Centro Urbano Benito Juárez

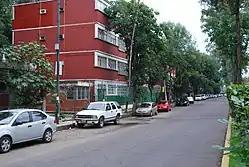
One of the remaining apartment buildings on Orizaba Street

The Centro Urbano Benito Juárez, more commonly called the Multifamiliar Juárez, was a large apartment complex built on the southeast section of Colonia Roma, Mexico City in the late 1940s and early 1950s. It was one of several projects of this type by architect Mario Pani, designed to be semi-autonomous and incorporate as much outdoors space as possible. It also featured one of the largest mural works of the 20th century by artist Carlos Mérida. Most of the complex, and the mural work with it, were destroyed by the 1985 Mexico City earthquake and the demolition of many of the damaged buildings. Only a few of the original buildings still remain. Despite this, the Cuauhtémoc borough in which it is located still lists it as a separate colonia or neighborhood.